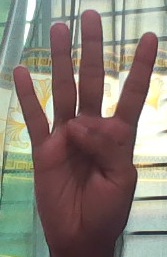
ASL sign: 4